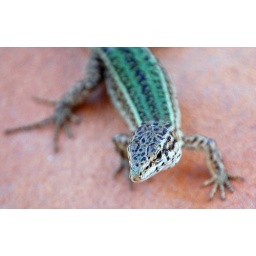
A lizard on the tiles of the villa balcony thingy.The little buggers kept running over our feet.